Mars Light

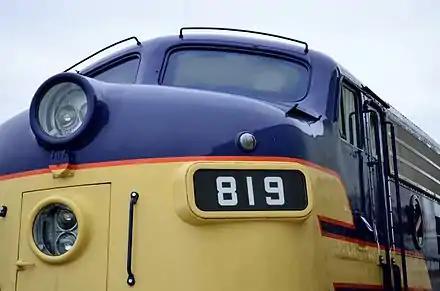
A Mars Light is mounted in the lower lamp housing on this EMD F7 diesel locomotive. More detail can be seen at high resolution.

Mars Lights are signal-safety lights used in the United States and built by Mars Signal Light Company for railroad locomotives and firefighting apparatus. Mars Lights used a variety of means to cause the light to oscillate vertically, horizontally, or both, to catch the attention of motorists and pedestrians.